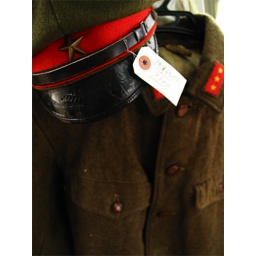
Antique market I found a Military clothing of Imperial Japanese Army at Antique market in Shinjuku.